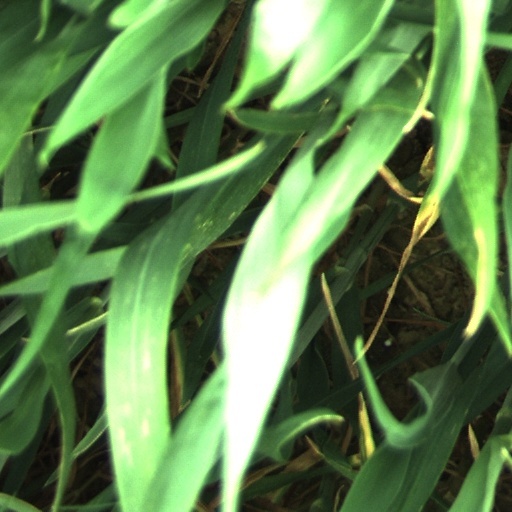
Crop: wheat